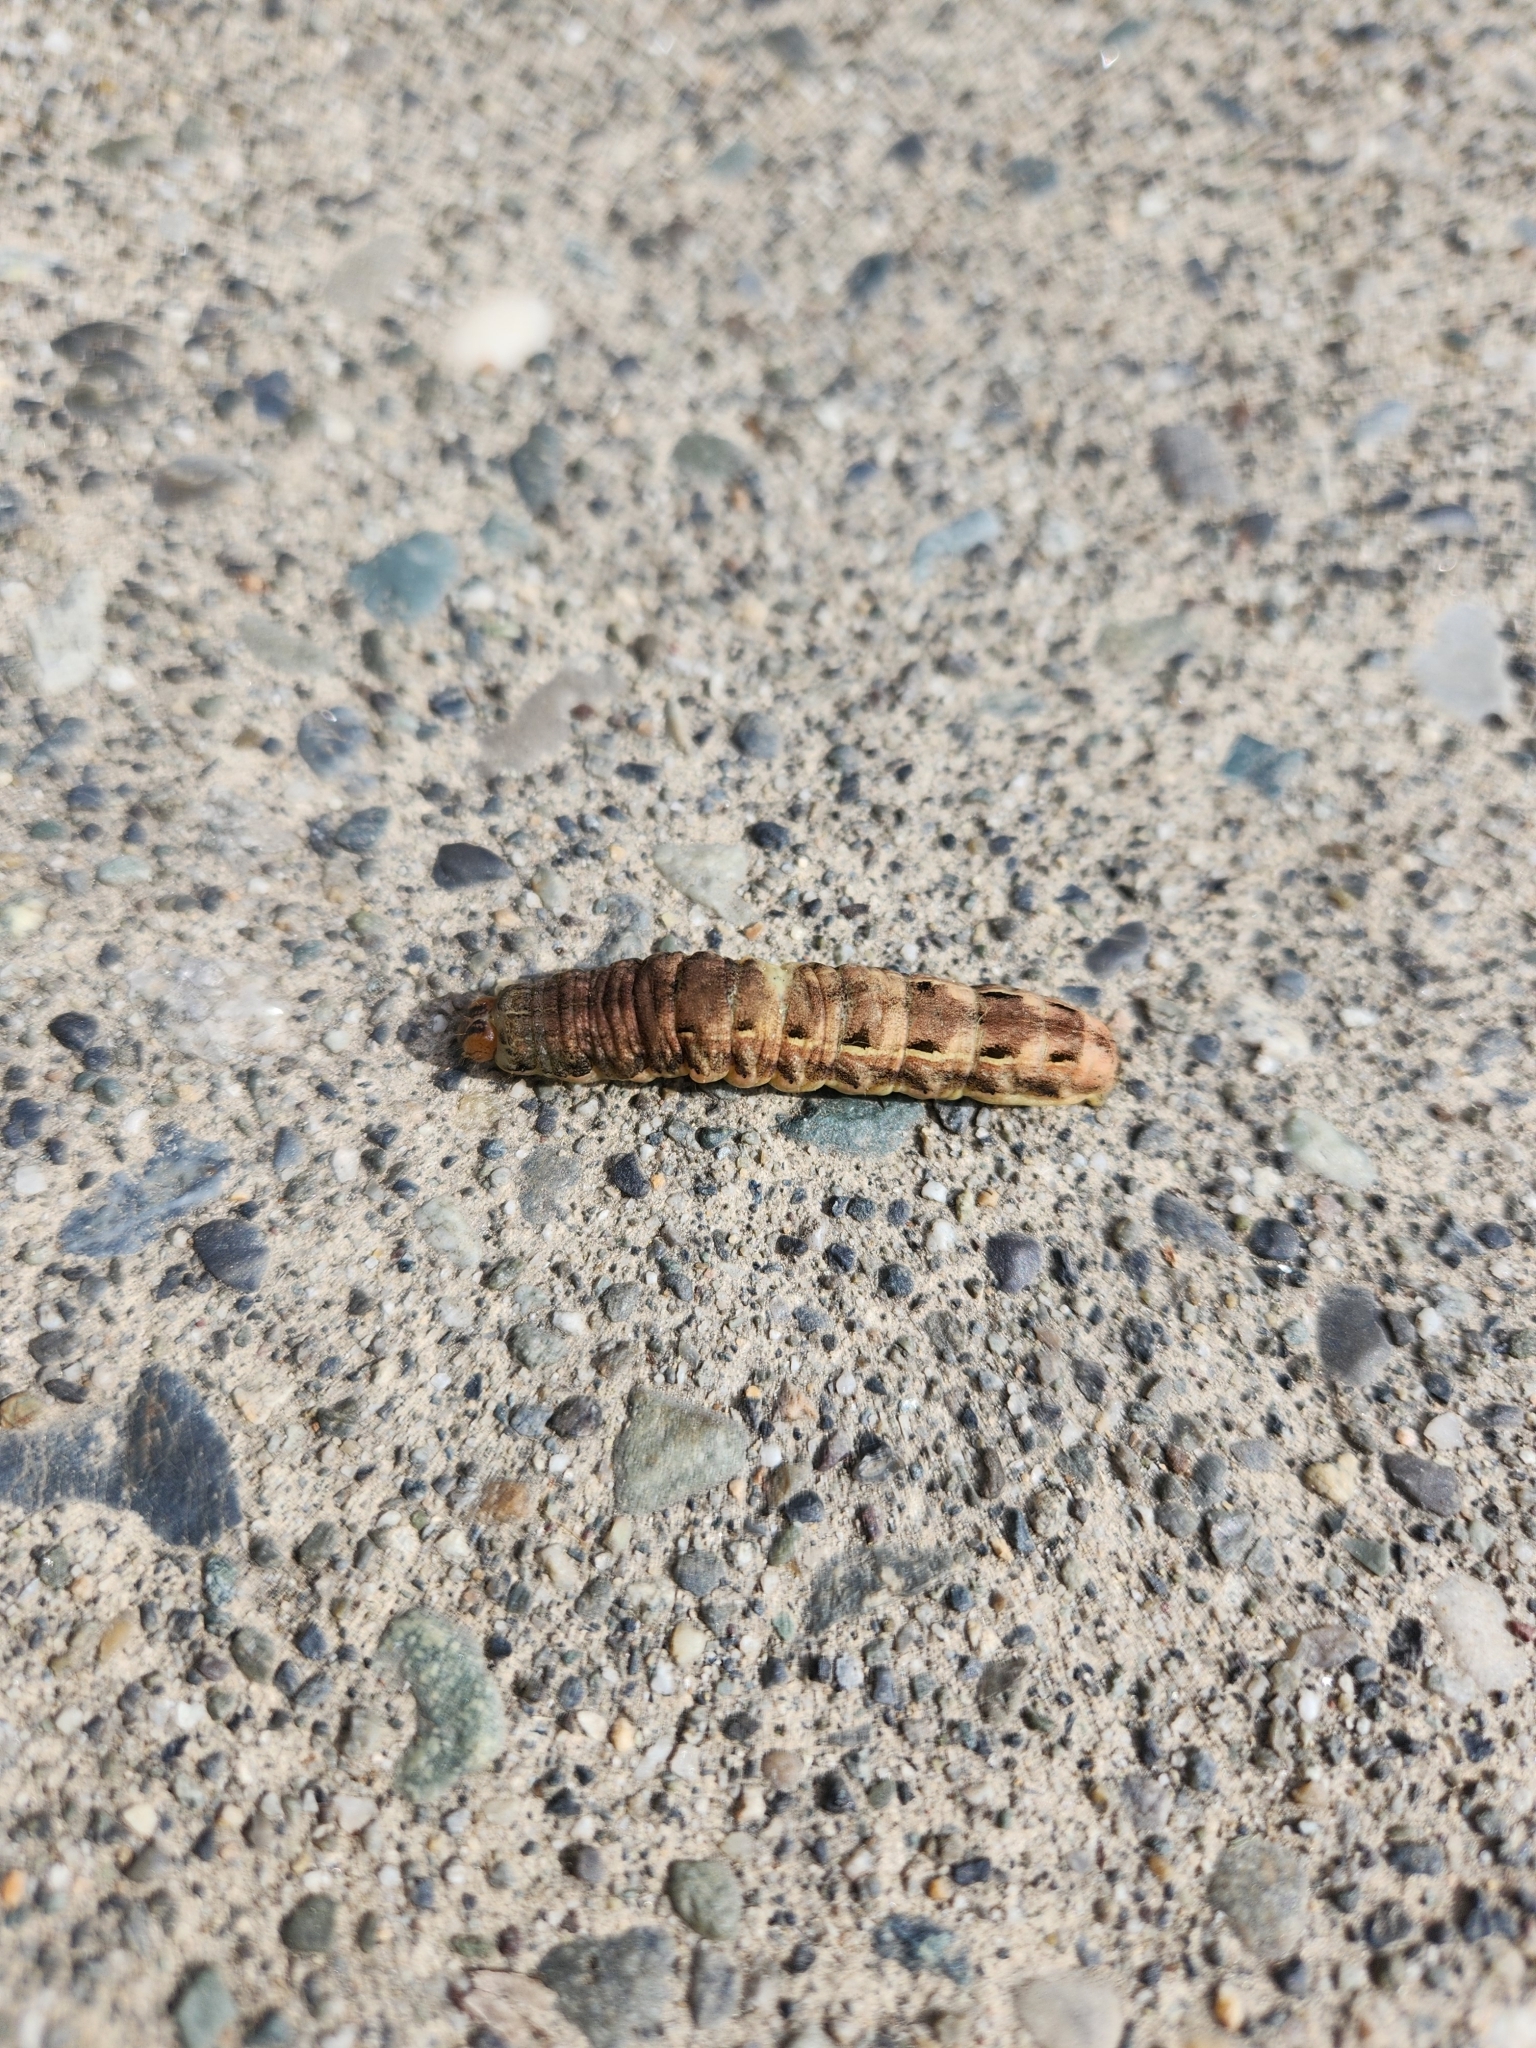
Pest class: cutworms